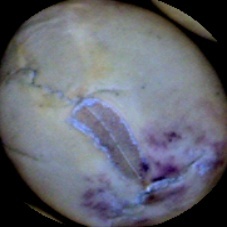
Label: Spotted